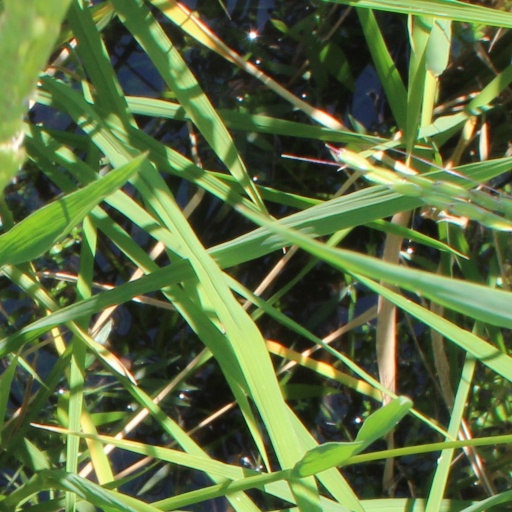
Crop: rice